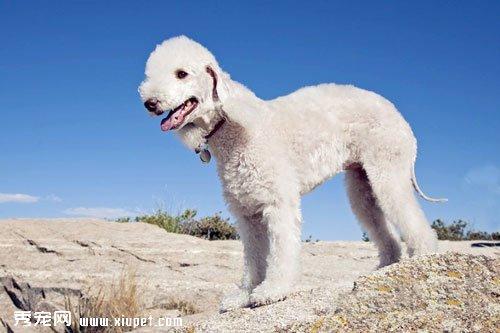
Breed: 214-n000033-Bedlington_terrier